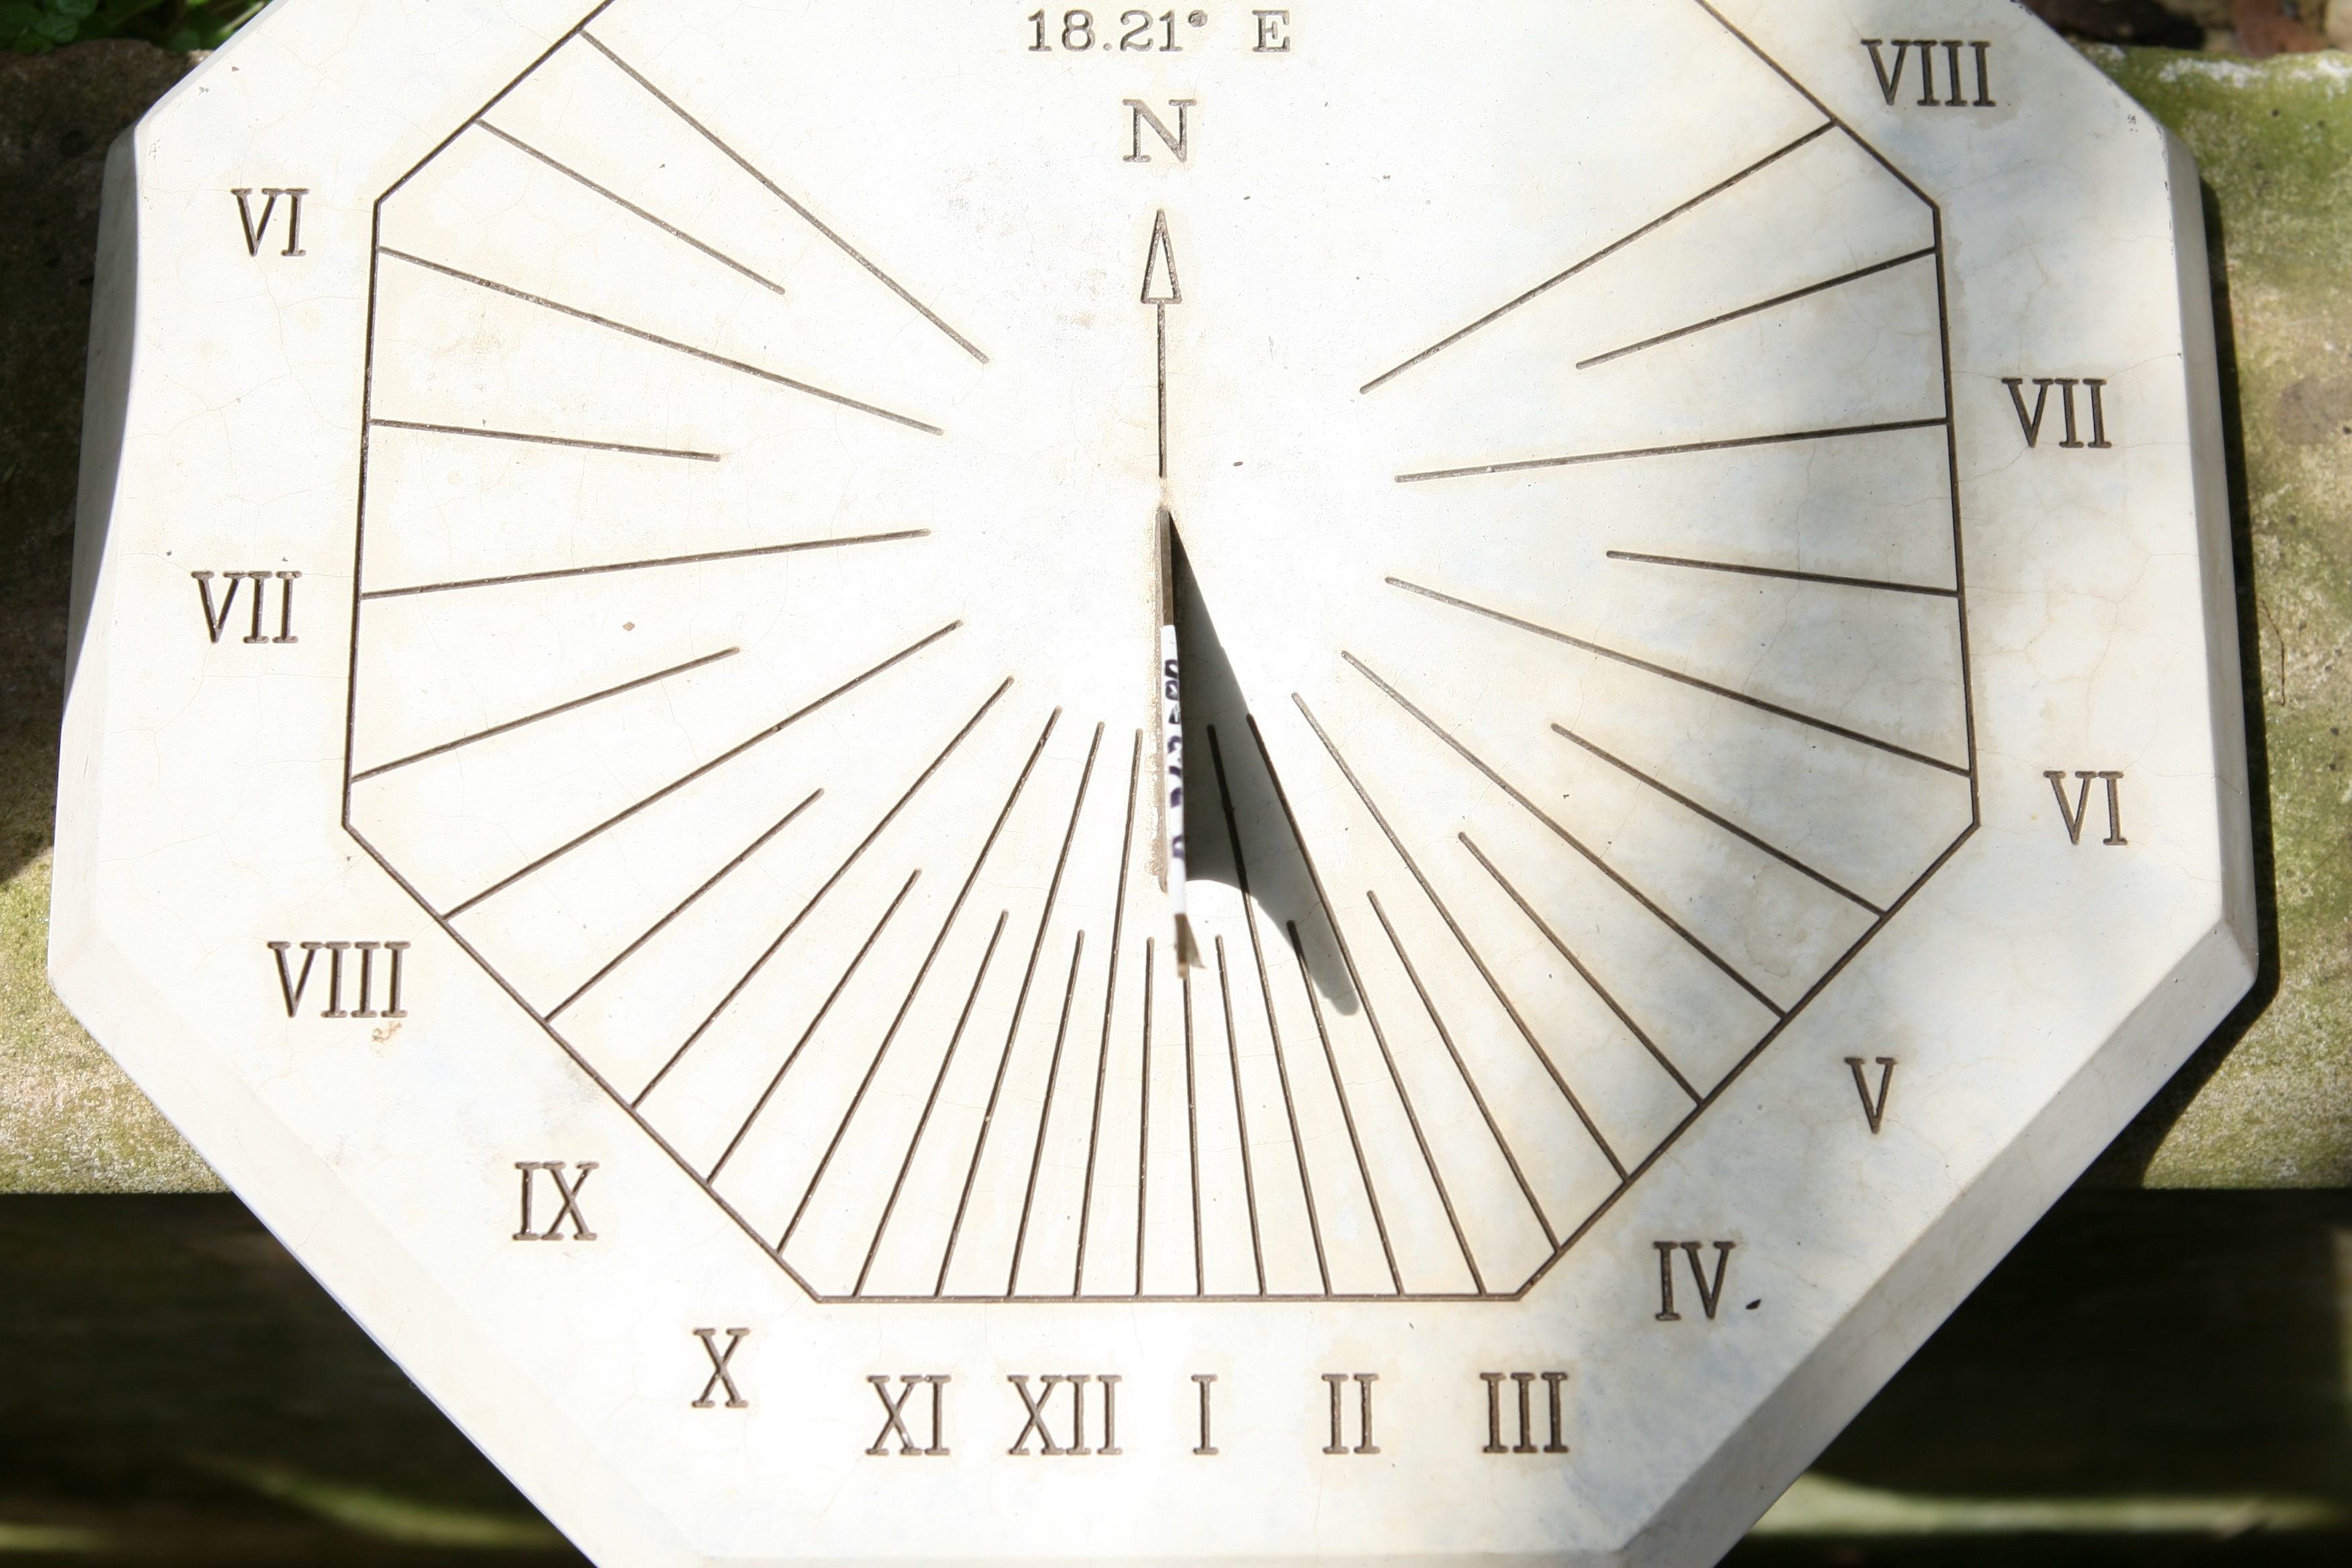
watch, light, sunshine, sun, night, vintage, antique, retro, clock, time, hour, old, shade, tool, summer, instrument, shadow, ancient, compass, decor, minute, dial, world, geography, sunny, brass, daylight, day, nostalgic, style, sundial, second, old fashioned, navigational, man made object, sun clock, measuring instrument